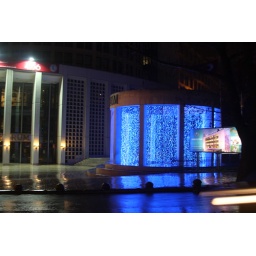
Project 365 Day 33: This is a water fountain in the summer, blue light spectacle in the winter.